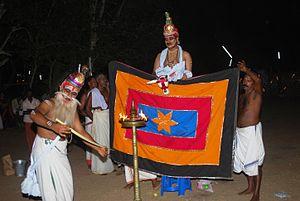
Le mudiyettu est un théâtre indien musical du Kerala combinant le théâtre et la danse et qui décrit le combat entre la déesse Kâlî et le démon Darika.